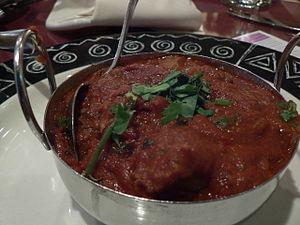
La viande d'agneau est une production agricole résultant de l'élevage du mouton. L'agneau, la progéniture du mouton, est, pour cela, abattu dans la période juvénile de sa vie pour sa peau et sa viande, qui peut être très tendre.